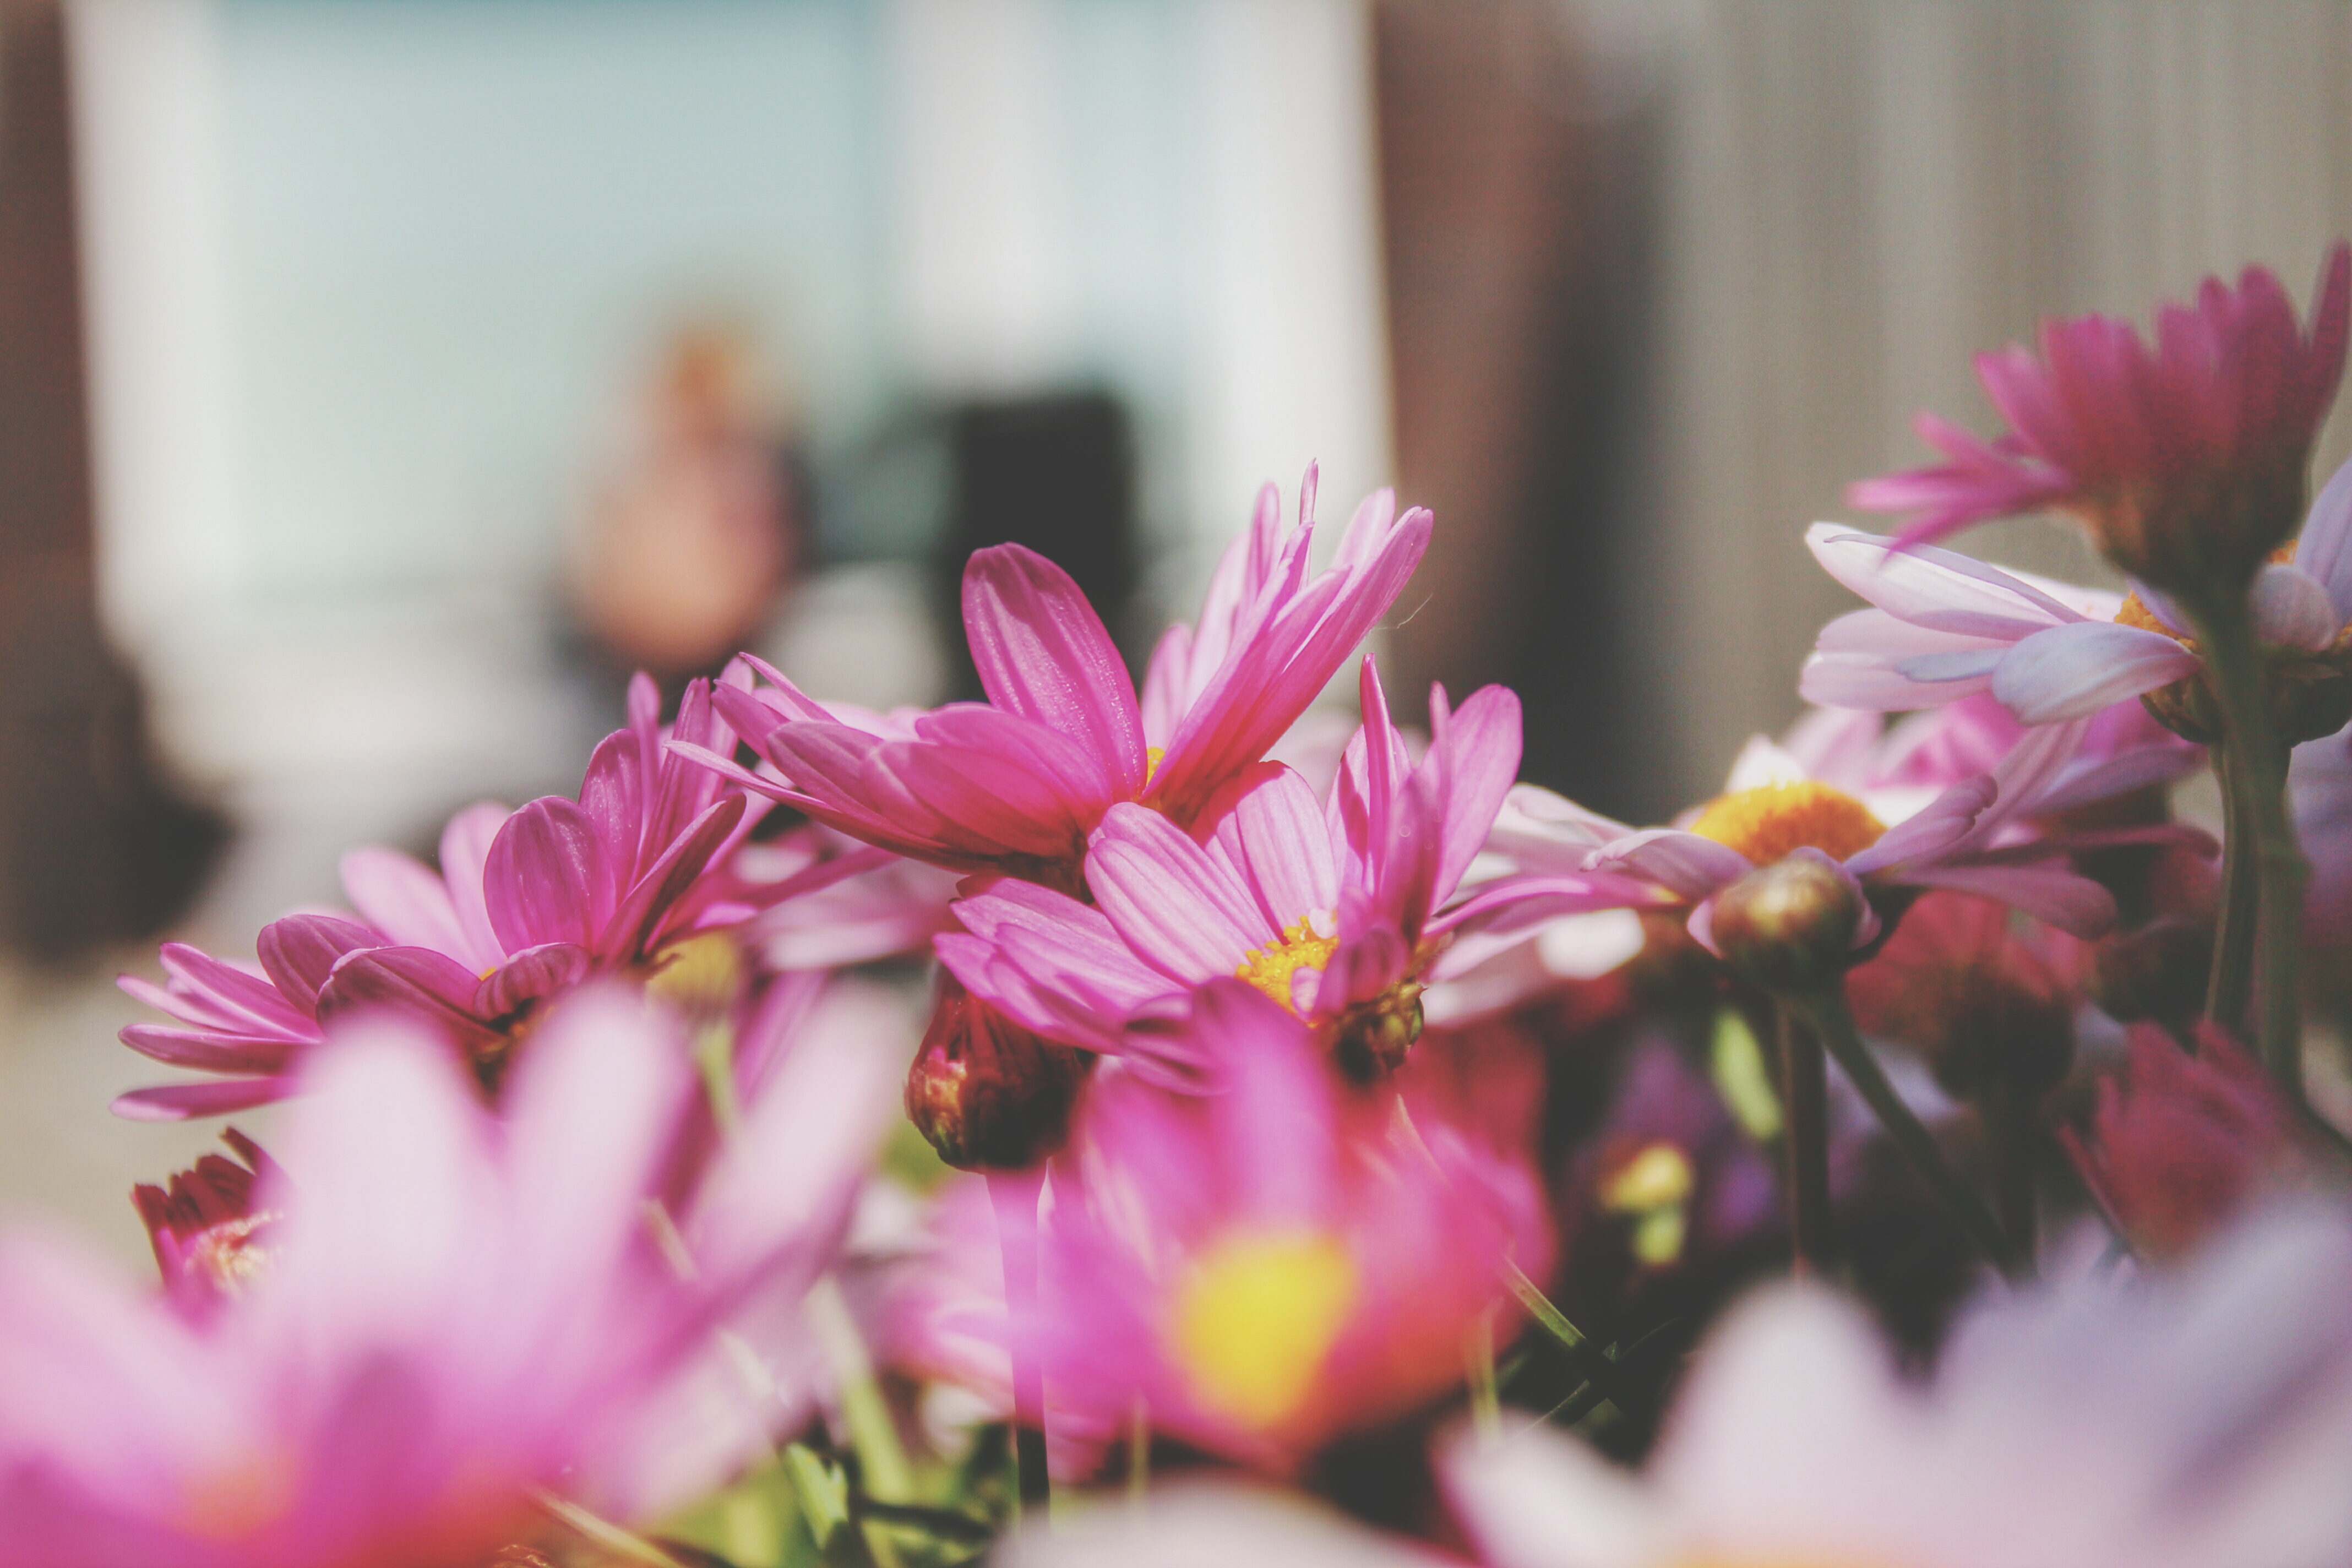
blossom, plant, photography, flower, petal, bloom, spring, color, botany, pink, flora, flowers, close up, floristry, macro photography, flowering plant, flower bouquet, land plant